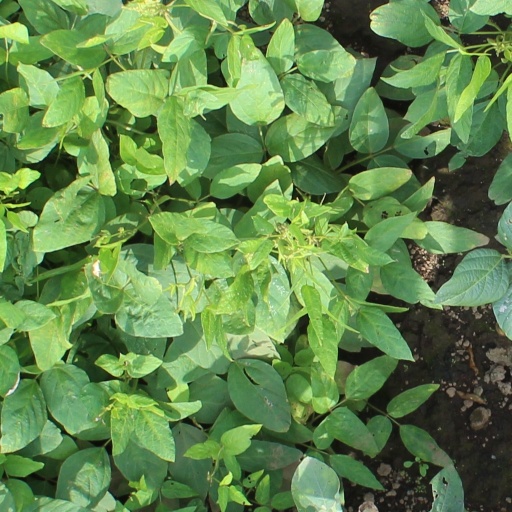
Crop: soybean